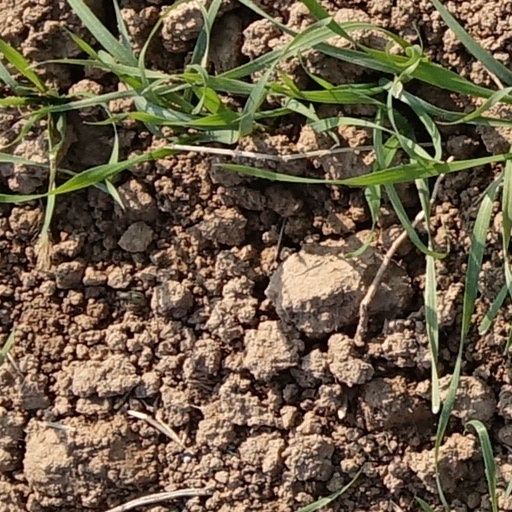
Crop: wheat